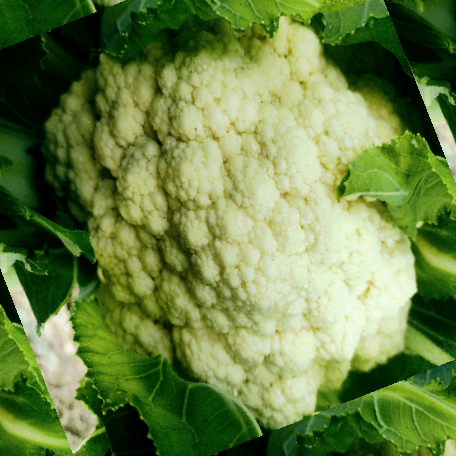
Label: Disease Free